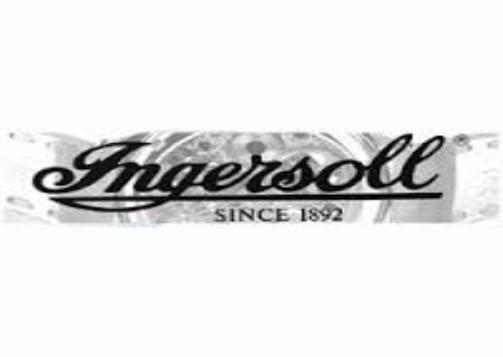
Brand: ingersoll
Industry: Electronic